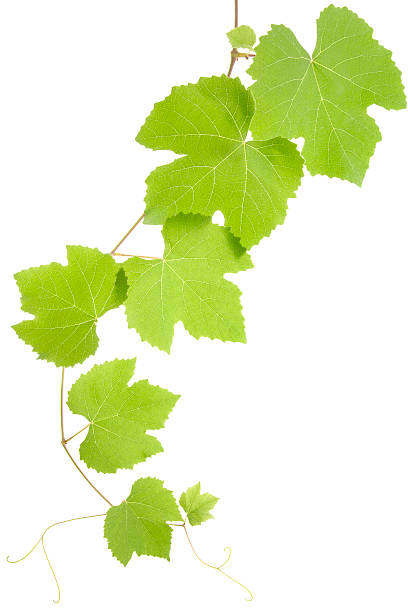
Labels: grape leaf, grape leaf, grape leaf, grape leaf, grape leaf, grape leaf, grape leaf